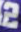
Number: 2